Bauhaus

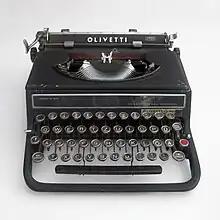
An Olivetti Studio 42 typewriter, designed by Bauhausler Xanti Schawinsky in 1936

In late 1932, Mies rented a derelict factory in Berlin (Birkbusch Street 49) to use as the new Bauhaus with his own money. The students and faculty rehabilitated the building, painting the interior white. The school operated for ten months without further interference from the Nazi Party. In 1933, the Gestapo closed down the Berlin school. Mies protested the decision, eventually speaking to the head of the Gestapo, who agreed to allow the school to re-open. However, shortly after receiving a letter permitting the opening of the Bauhaus, Mies and the other faculty agreed to voluntarily shut down the school.